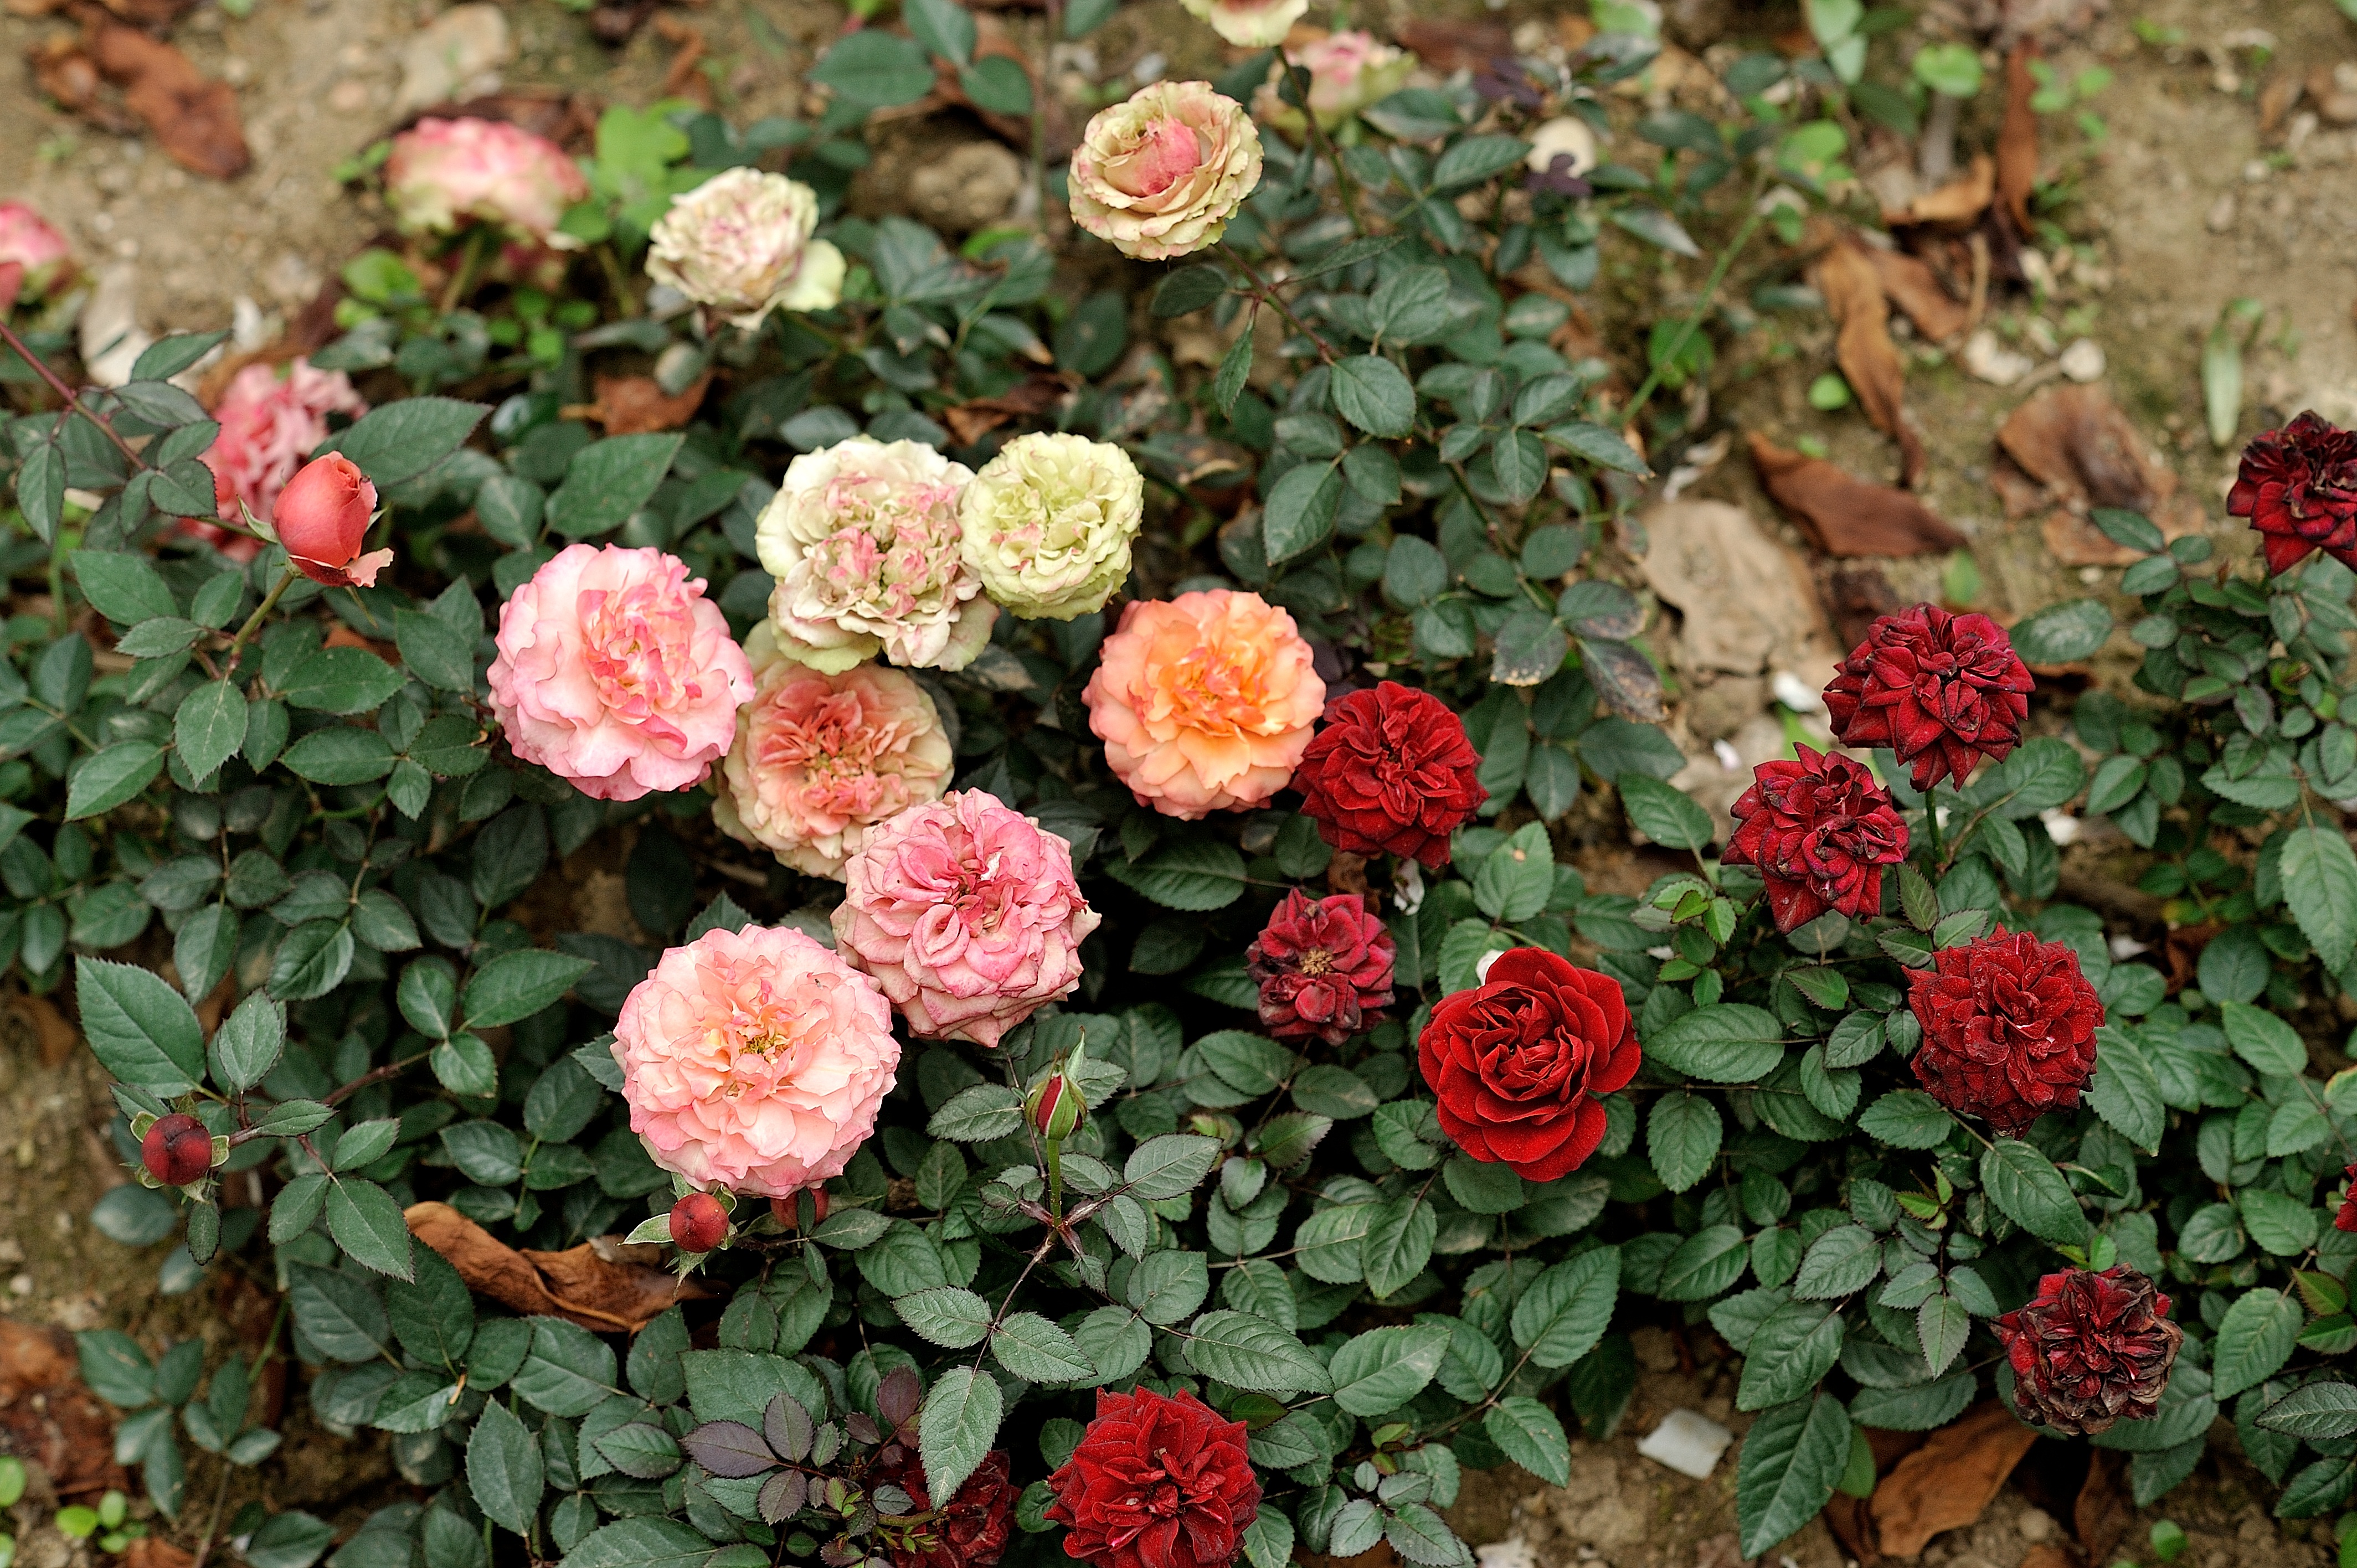
plant, flower, rose, color, botany, garden, flora, flowers, shrub, may, flowering plant, garden roses, rose family, flower gardens, annual plant, land plant